Kubara Station

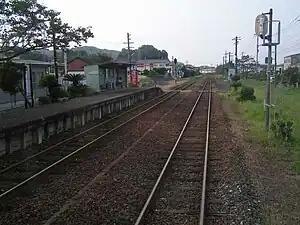
Station platform in August 2006

is a train station located in Imari, Saga Prefecture, Japan. It is on the Nishi-Kyūshū Line which has been operated by the third-sector Matsuura Railway since 1988.